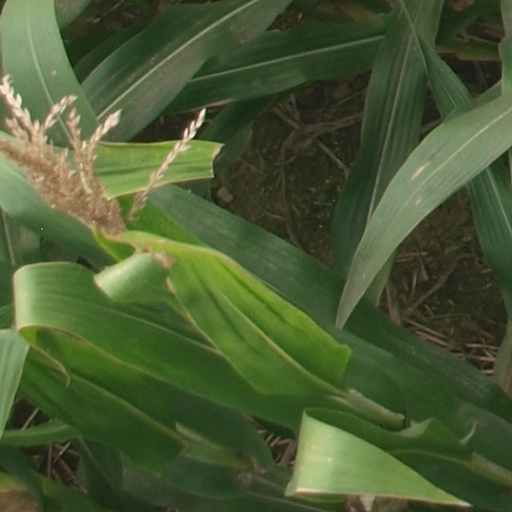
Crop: maize; corn